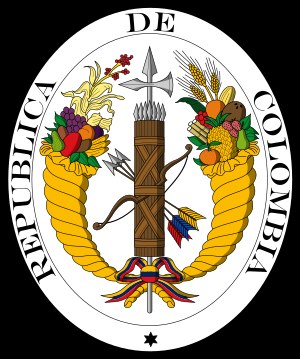
Storcolombia
Våben for Storcolombia
Storcolombia var navnet på den statsdannelse, der bestod af den tidligere spanske besiddelse Ny Granada senere Colombia, Panama, Ecuador og Venezuela, og som i 1819 blev udråbt som selvstændig fra Spanien af Simón Bolívar.